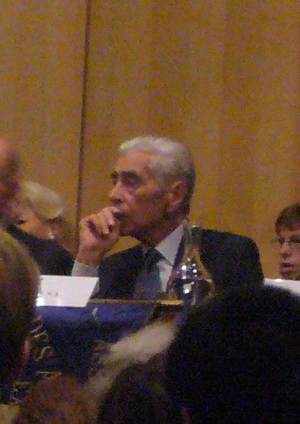
Yves Guéna, ancien président du Conseil Constitutionnel, ancien maire de Périgueux, ancien sénateur, ancien député, ancien ministre
22 mars : le paquebot britannique « Egypt » coule au large d'Armen
Yves Guéna, né le 6 juillet 1922 à Brest et mort le 3 mars 2016 à Paris, est un haut fonctionnaire, homme politique, écrivain et résistant français.
Le quatrième gouvernement Georges Pompidou est le 5ᵉ gouvernement de la Vᵉ République française.
Le deuxième gouvernement Pierre Messmer est le 9ᵉ gouvernement de la Vᵉ République française. Il est soutenu par les groupes parlementaires UDR, RI et RDS.